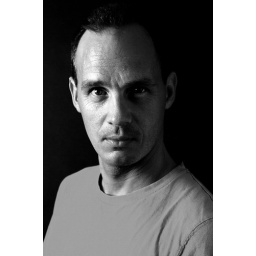
man in black and white